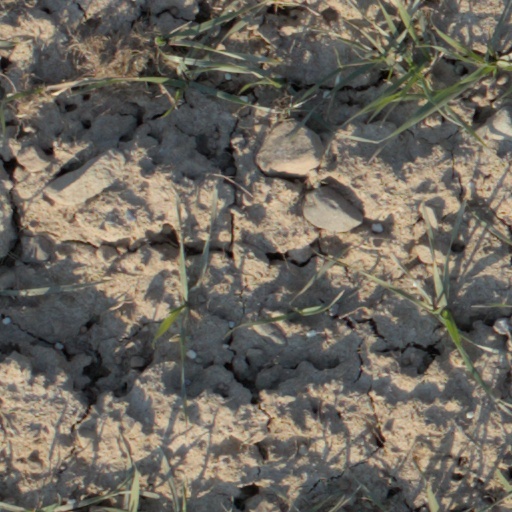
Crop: wheat